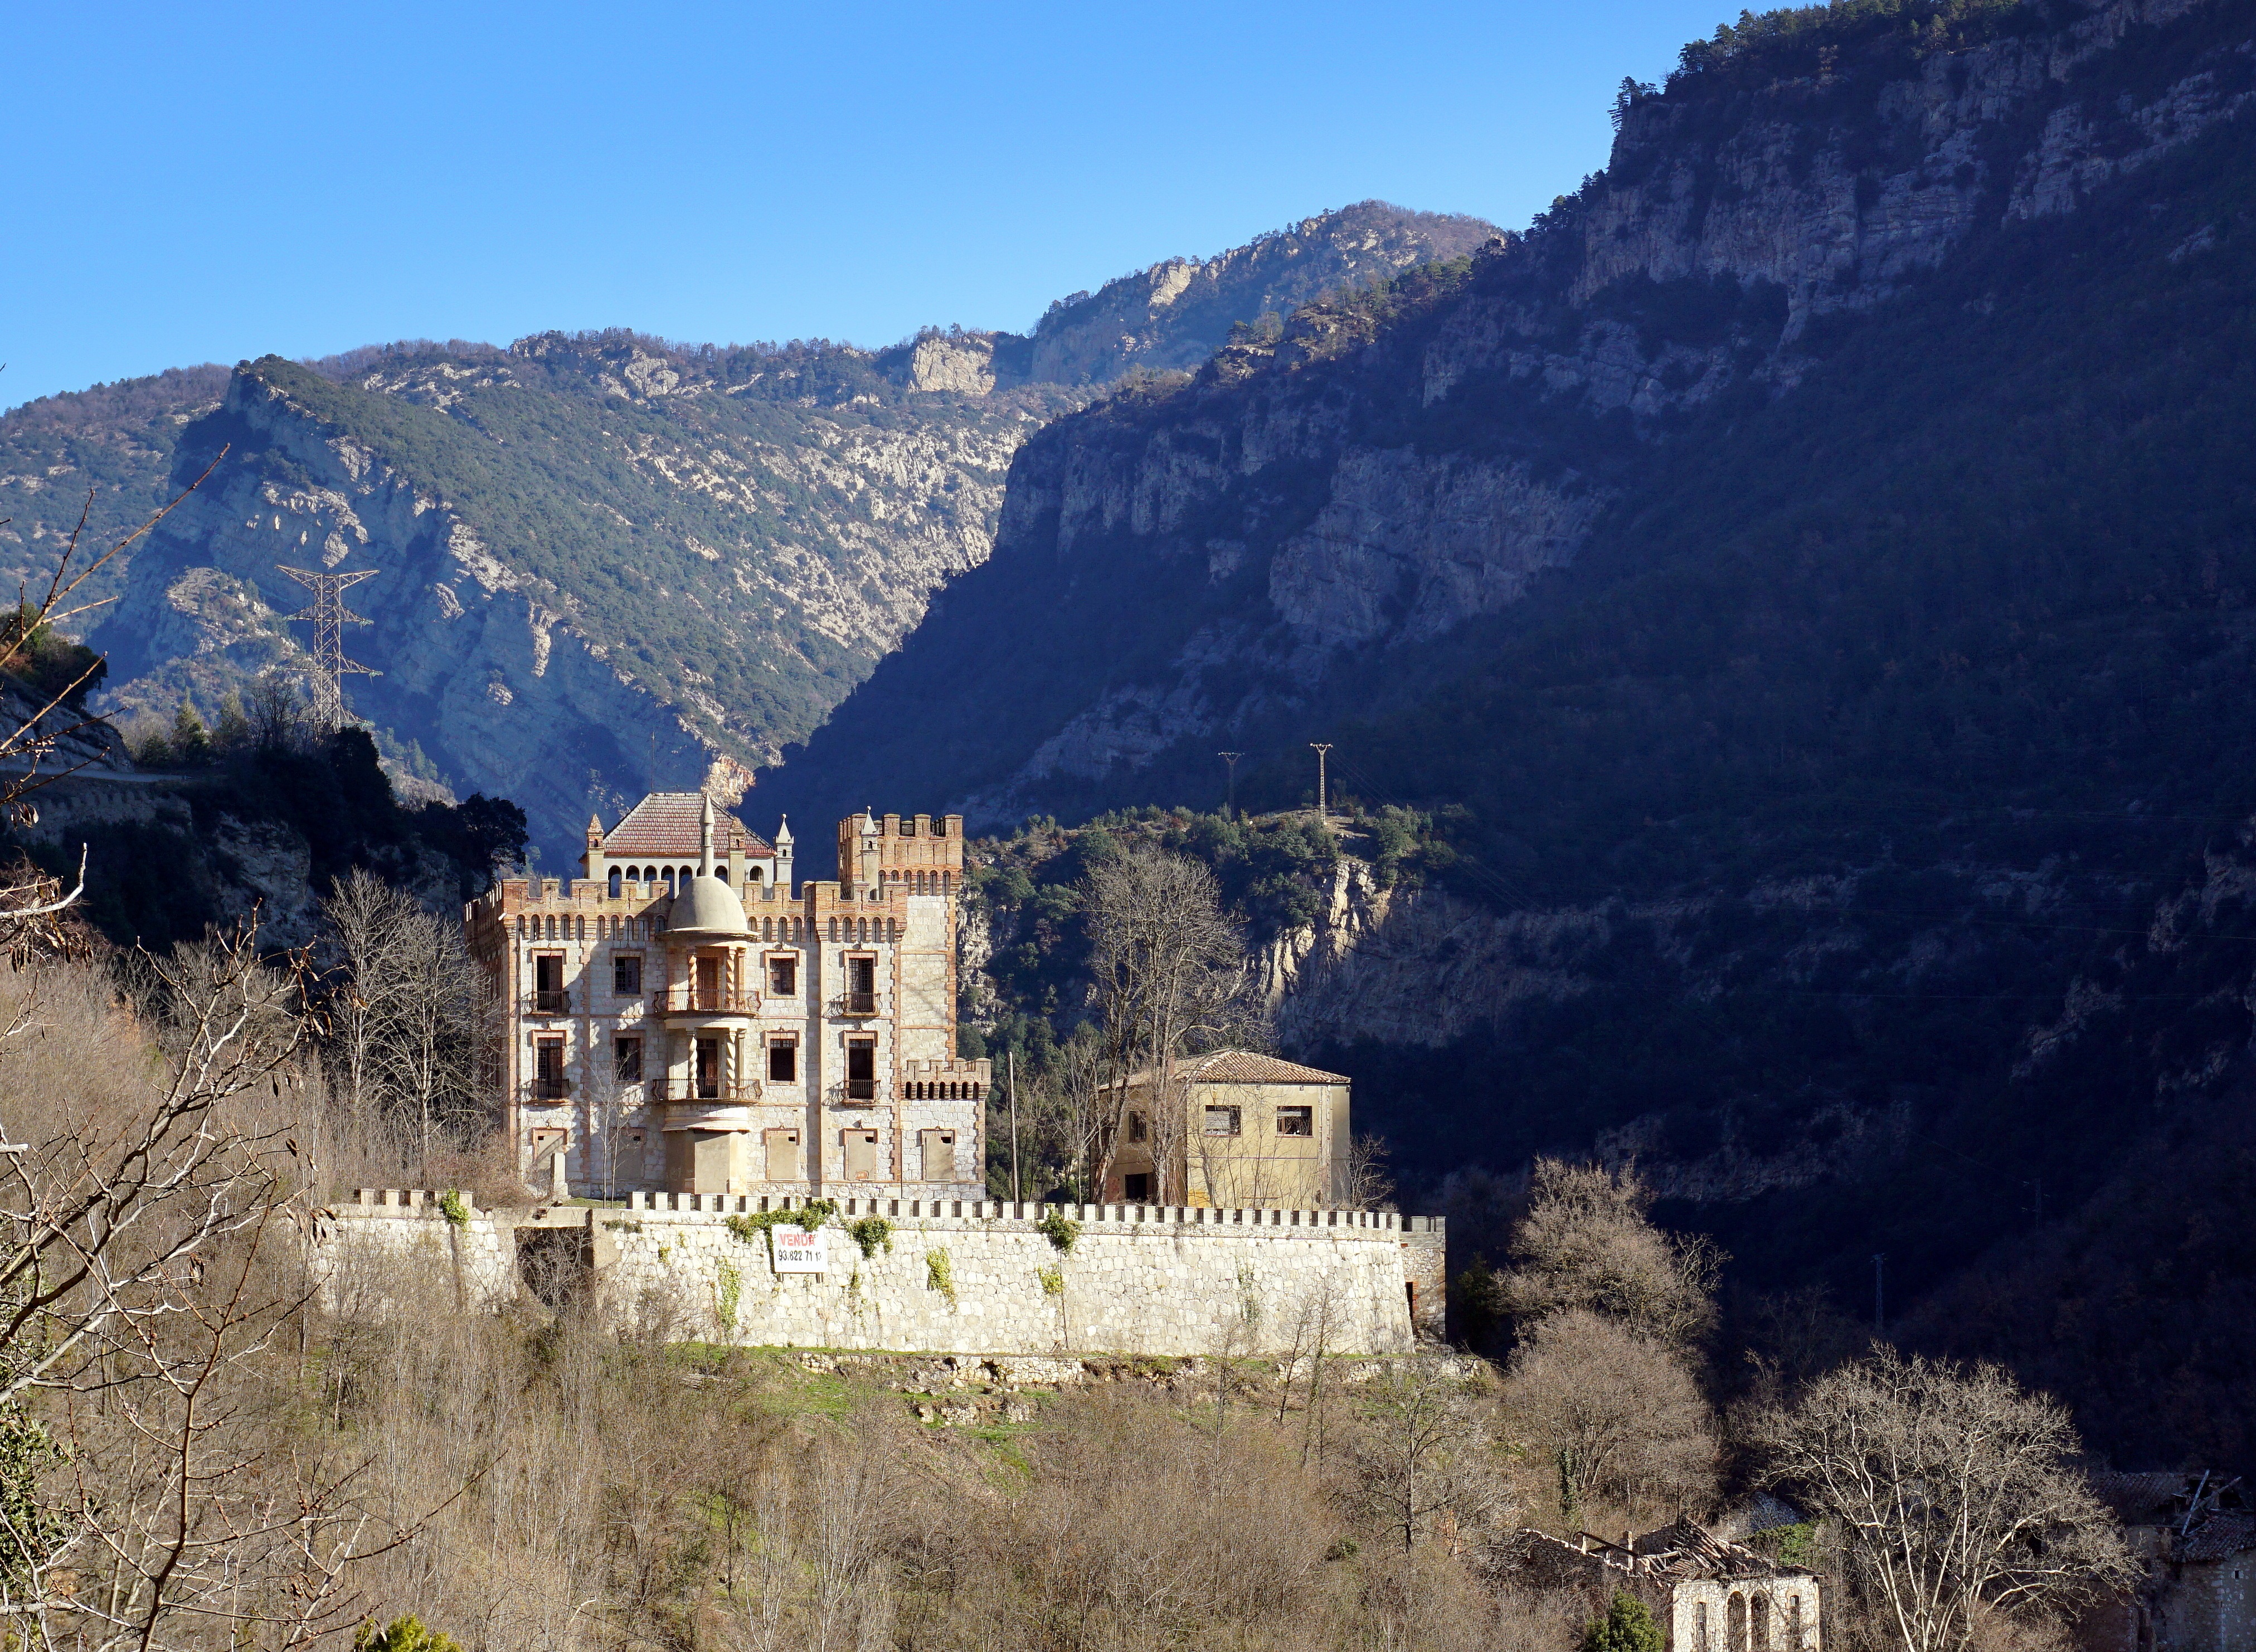
landscape, mountain, architecture, structure, building, old, wall, valley, mountain range, stone, village, cliff, castle, facade, fortification, terrain, medieval, fortress, alps, monastery, middle ages, landform, mountainous landforms